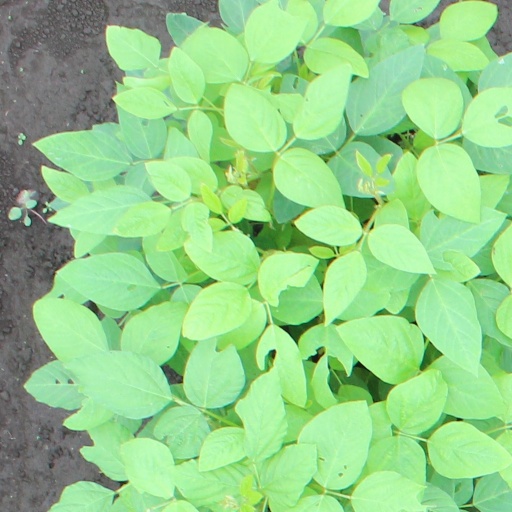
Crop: soybean